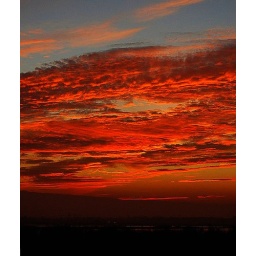
The sky is ON FIRE !Blood red skies over Alviso, California.. the southern most tip of the San Francisco Bay.